Azerbaijan

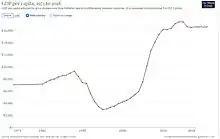
Change in per capita GDP of Azerbaijan since 1973. Figures are inflation-adjusted to 2011 International dollars.

The short-lived Azerbaijan Democratic Republic succeeded in establishing diplomatic relations with six countries, sending diplomatic representatives to Germany and Finland. The process of international recognition of Azerbaijan's independence from the collapsing Soviet Union lasted roughly one year. The most recent country to recognize Azerbaijan was Bahrain, on 6 November 1996. Full diplomatic relations, including mutual exchanges of missions, were first established with Turkey, Pakistan, the United States, Iran and Israel. Azerbaijan has placed a particular emphasis on its "special relationship" with Turkey.